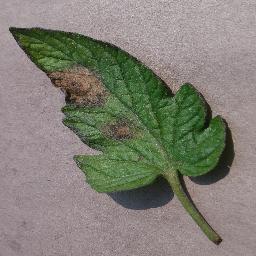
Label: Tomato___Late_blight